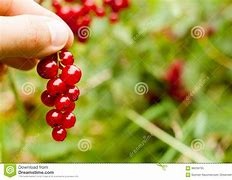
Label: redcurrant